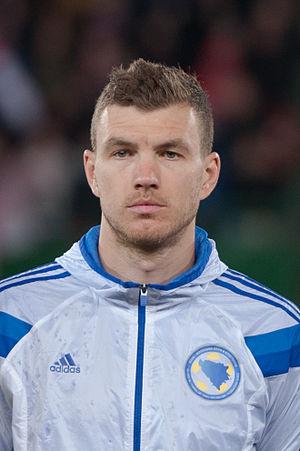
Edin Džeko, né le 17 mars 1986 à Sarajevo en Yougoslavie, est un footballeur international bosnien qui évolue au poste d'attaquant à l'AS Rome.